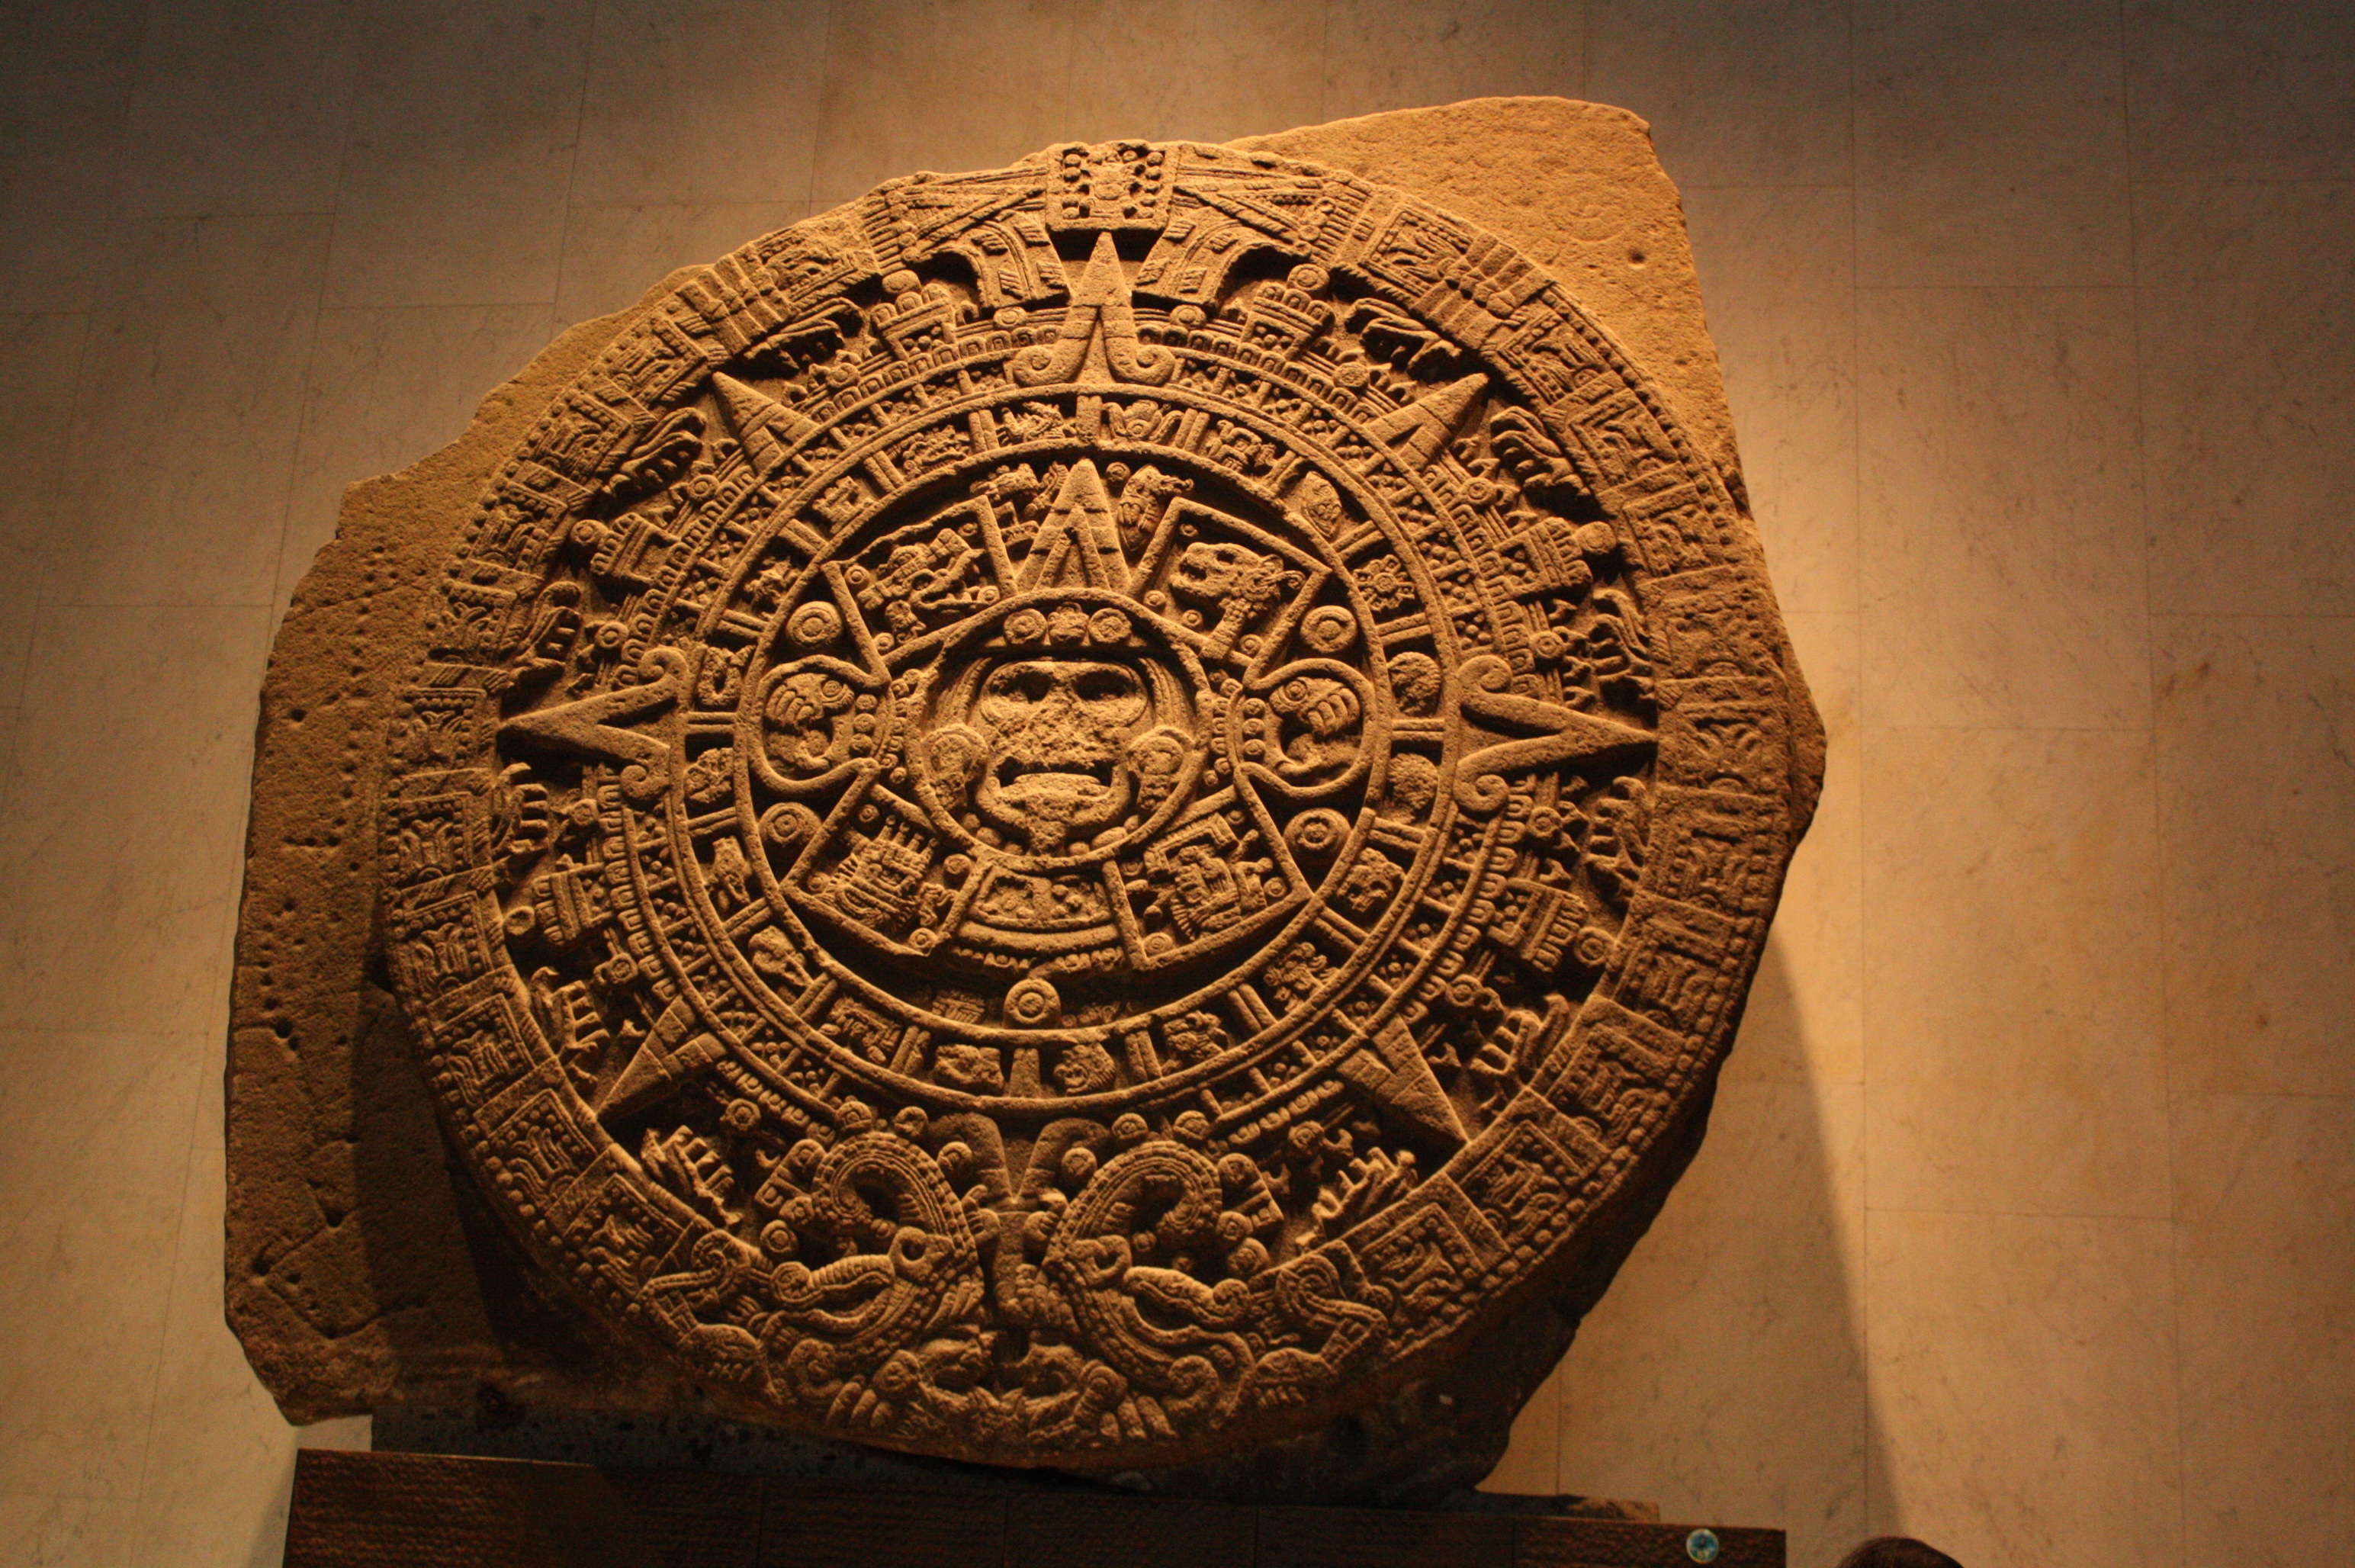
wood, circle, aztec, sculpture, art, temple, mexico, carving, relief, shape, archaeological site, ancient history, maya civilization, aztec calendar